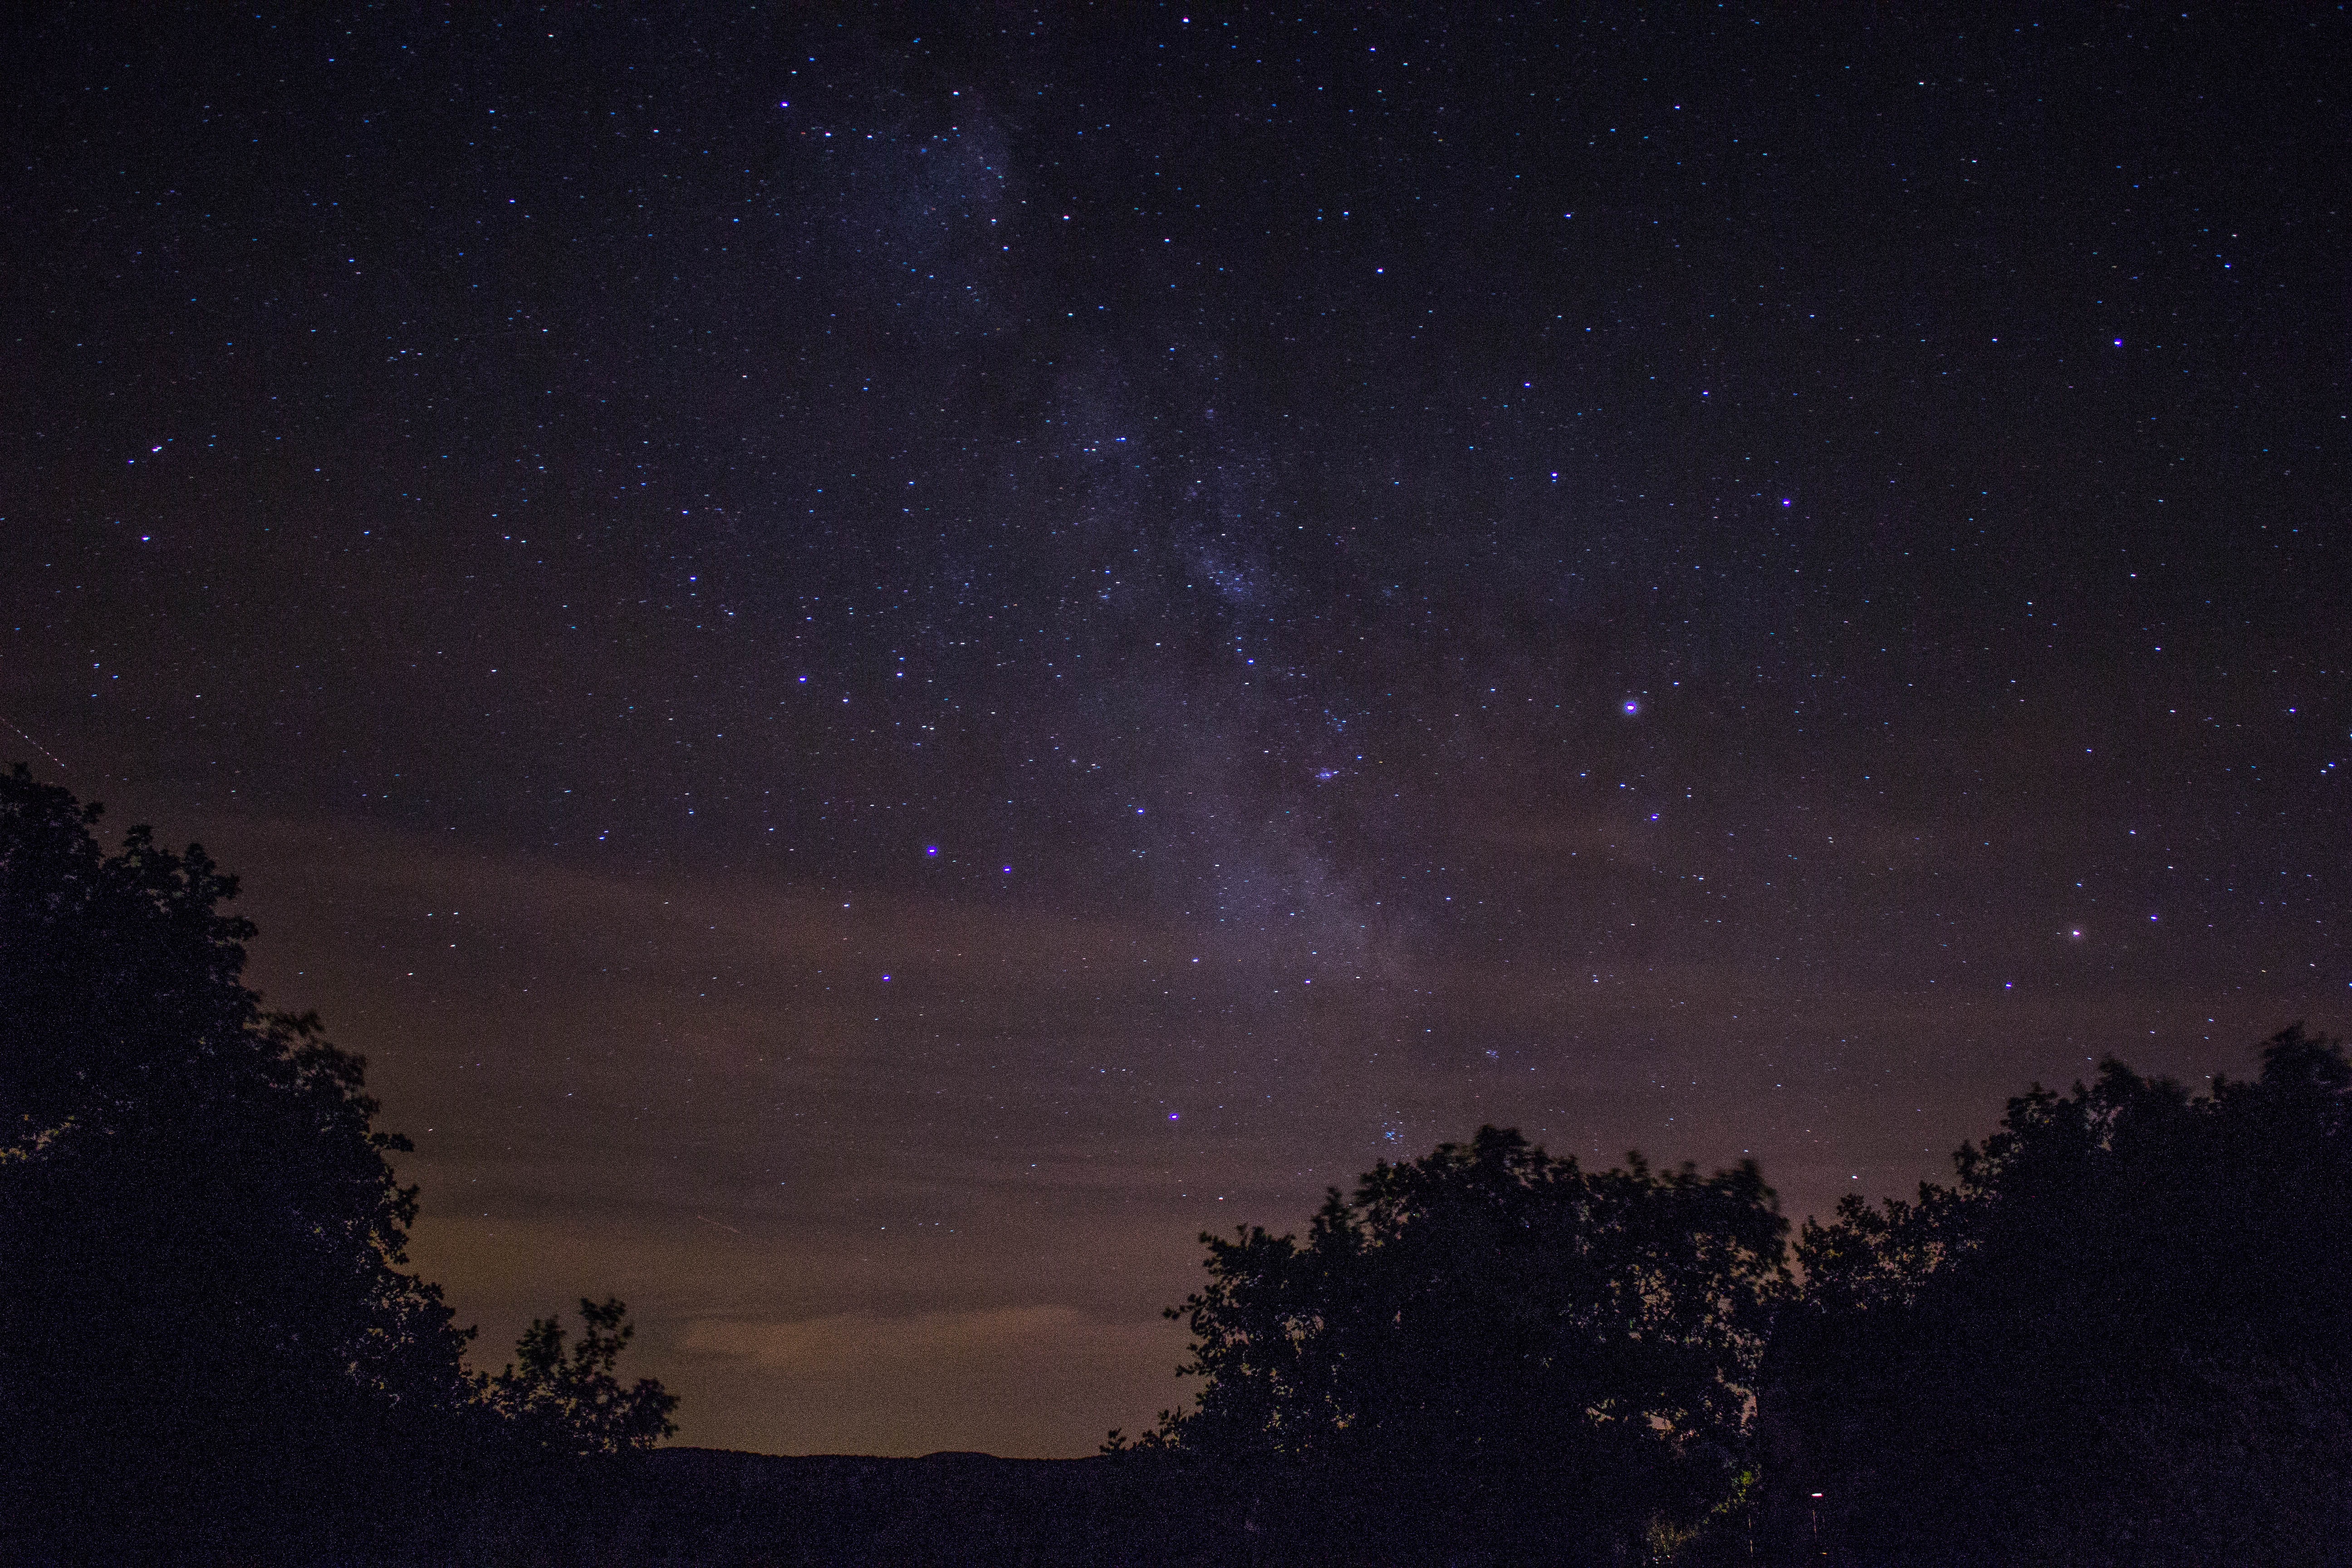
landscape, tree, nature, horizon, cloud, sky, night, star, milky way, dawn, atmosphere, evening, constellation, space, darkness, galaxy, outer space, science, astronomy, universe, midnight, phenomenon, astronomical object, meteorological phenomenon, atmosphere of earth, computer wallpaper, geological phenomenon